Brian Pillman

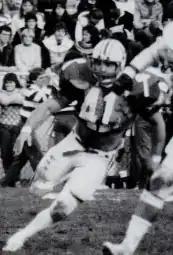
Pillman playing for the Miami Redskins

Pillman graduated from Norwood High School in Norwood, Ohio, a suburb of Cincinnati. While attending Miami University in Oxford, Ohio, Pillman played football for the Redskins (now Miami RedHawks) as a linebacker. A Division I Second-team All-American in his junior year and a Division I All-American in his senior year, he went undrafted in the 1984 NFL draft. He joined his hometown Cincinnati Bengals as a free agent and later the Canadian Football League for the Calgary Stampeders in 1986. Pillman also played for the Buffalo Bills in preseason action in 1985, but he was the last player cut before the start of that season due to an assistant coach finding steroids in his room. His attempts to make the roster of the Bengals were covered in a series of articles in "The Cincinnati Enquirer" written by Peter King. Pillman and Baltimore Ravens head coach John Harbaugh were roommates and defensive teammates while at Miami.